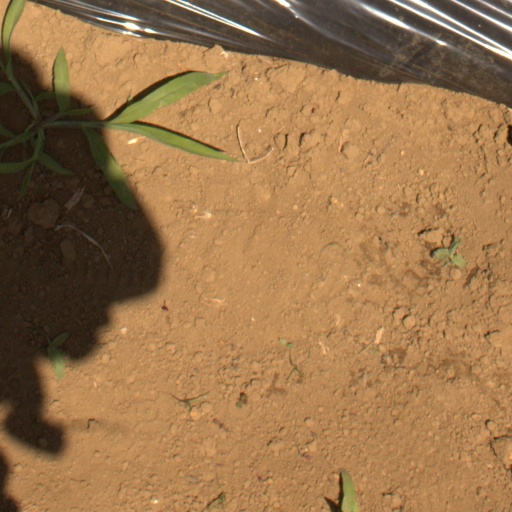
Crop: Jerusalem artichoke